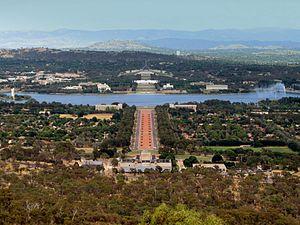
Vue aérienne de Canberra
L'histoire du Territoire de la capitale australienne, une division administrative de l'Australie a commencé après la création de la Fédération de l'Australie en 1901, quand une loi crée le site de Canberra, la capitale de l'Australie. La région a une longue histoire avant la création du territoire, avec des traces de peuplement aborigène datant d'au moins 21 000 ans. Elle est située sur les terres traditionnelles du peuple Ngambri et de plusieurs autres groupes linguistiques, une affirmation connue à travers les deux premiers comptes-rendus des colons européens et les histoires orales aborigènes elles-mêmes.